Paul Noonan

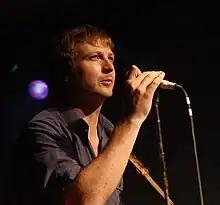
Paul Noonan performing with Bell X1 at Scala, London

Paul Anthony Noonan is a songwriter, vocalist and multi-instrumentalist from Lucan, Dublin. He is best known as the frontman of the Irish group Bell X1 and as a solo artist and collaborator on various musical projects.